Đurađ Branković

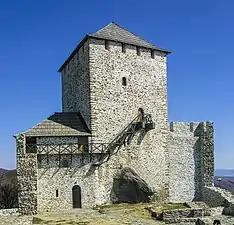
Vršac Castle was founded by Branković

In 1439 the Ottomans captured Smederevo, the Branković's capital. The prince fled to the Kingdom of Hungary where he had large estates, which included Zemun, Slankamen, Kupinik, Mitrovica, Stari Bečej, Kulpin, Čurug, and others.